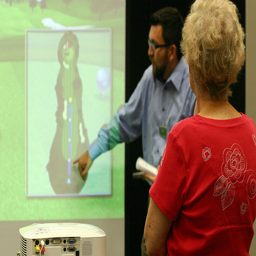
A women watching a man describing a golf course.
The man is showing the woman a slide show.
A man showing a women an image on a projector.
A couple of people standing in a room.
The woman watches the projection the man is pointing to on the wall.